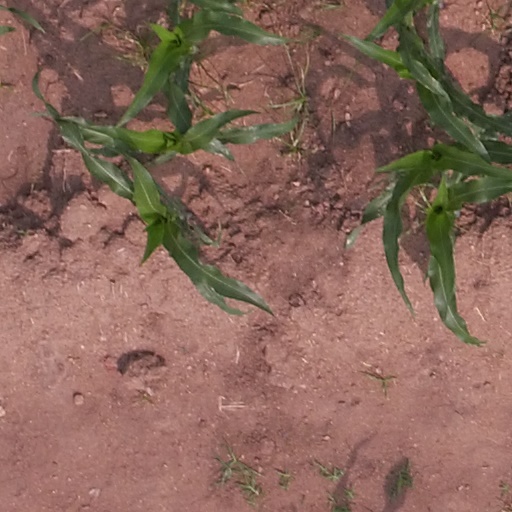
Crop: maize; corn